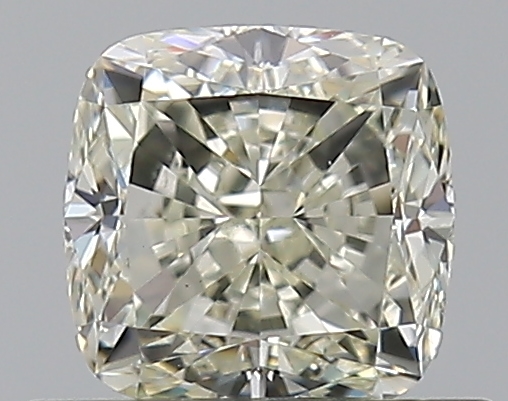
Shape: cushion
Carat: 0.71
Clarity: VS1
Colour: M
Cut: VG
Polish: VG
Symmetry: VG
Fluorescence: N
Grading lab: GIA
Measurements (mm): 4.78 x 4.71 x 3.36